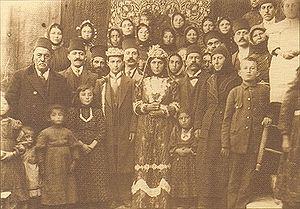
Le vilayet de Konya est un vilayet de l'Empire ottoman. Créé en 1867, il disparaît en 1923. Sa capitale est Konya.
Les Karamanlides sont des chrétiens orthodoxes de Cappadoce qui parlent le karamanli, un parler turc écrit en caractères grecs. D'autres orthodoxes de la région autre pratiquent un dialecte grec influencé par le turc, le cappadocien. Turcophones orthodoxes, les Karamanlides sont l'équivalent anatolien des Gagaouzes danubiens et des Tchouvaches de la Volga.